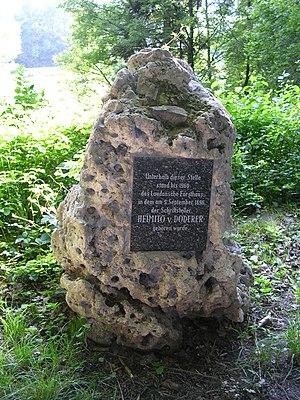
Heimito von Doderer, de son nom complet Franz Carl Heimito Ritter von Doderer, né le 5 septembre 1896 à Hadersdorf-Weidlingau, près de Vienne, et mort le 23 décembre 1966 à Vienne, est un écrivain autrichien.